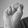
ASL letter: S